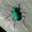
Label: beetle